Bernardim Freire de Andrade

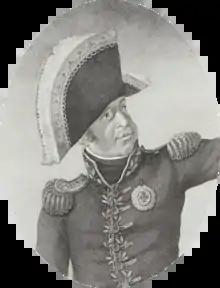

Bernardino Freire de Andrade e Castro (Lisbon, 18 February 1759 – Braga, 17 March 1809) was a Portuguese Army general officer who was appointed, in July 1808, commander-in-chief of the Portuguese forces in the north of the country during the Peninsular War.